F. Ward Murrey

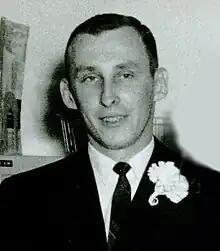
F. Ward Murrey

F. Ward Murrey is the vice-president of the State Library of Ohio Board, and former director of the Southeastern Ohio (SEO) Library Center.